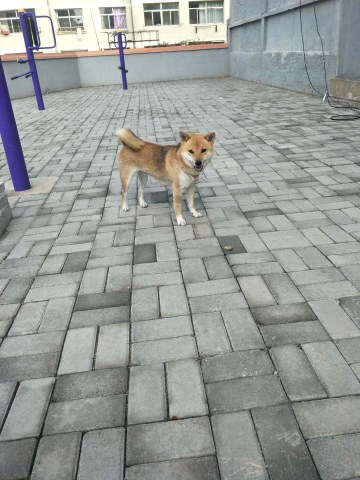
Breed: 1043-n000001-Shiba_Dog